Scary Monsters (and Super Creeps)

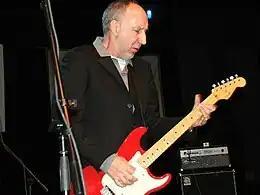
The Who guitarist Pete Townshend "(pictured in 2008)" played guitar on "Because You're Young".

"Ashes to Ashes" revisits the character of Major Tom from "Space Oddity" (1969). Over ten years later, Major Tom is described as a "junkie", which has been interpreted as parallel to Bowie's own struggles with drug addiction throughout the 1970s. Musically, "Ashes to Ashes" is built around a guitar synthesiser theme by Hammer, augmented by Clark's synthesiser. Like "Space Oddity" before it, the song was built in stages, and features layers of instruments in its mix.